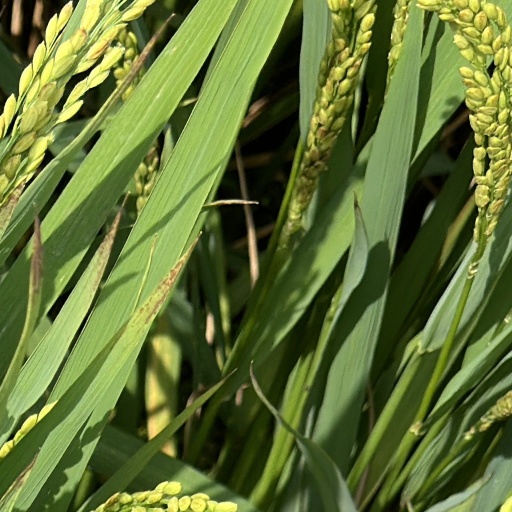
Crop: rice